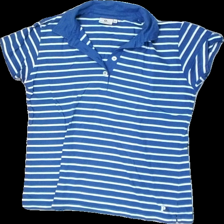
View: front
Type: T-shirt
Category: Ladies
Brand: Polarn Och Pyret
Colors: Blue, White
Material: 100% Cotton
Cut: Regular
Size: XL
Stains: Minor
Damage: stain
Damage location: bottom center
Price range: <50
Recommended usage: Recycle
Description: Blue and white striped t-shirt with collar
Comment: washed out